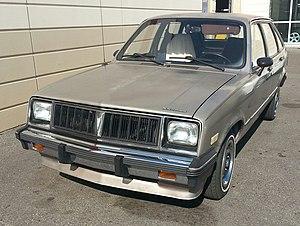
Ma photo d'un Pontiac Acadian, à Dorval, Québec, Canada.